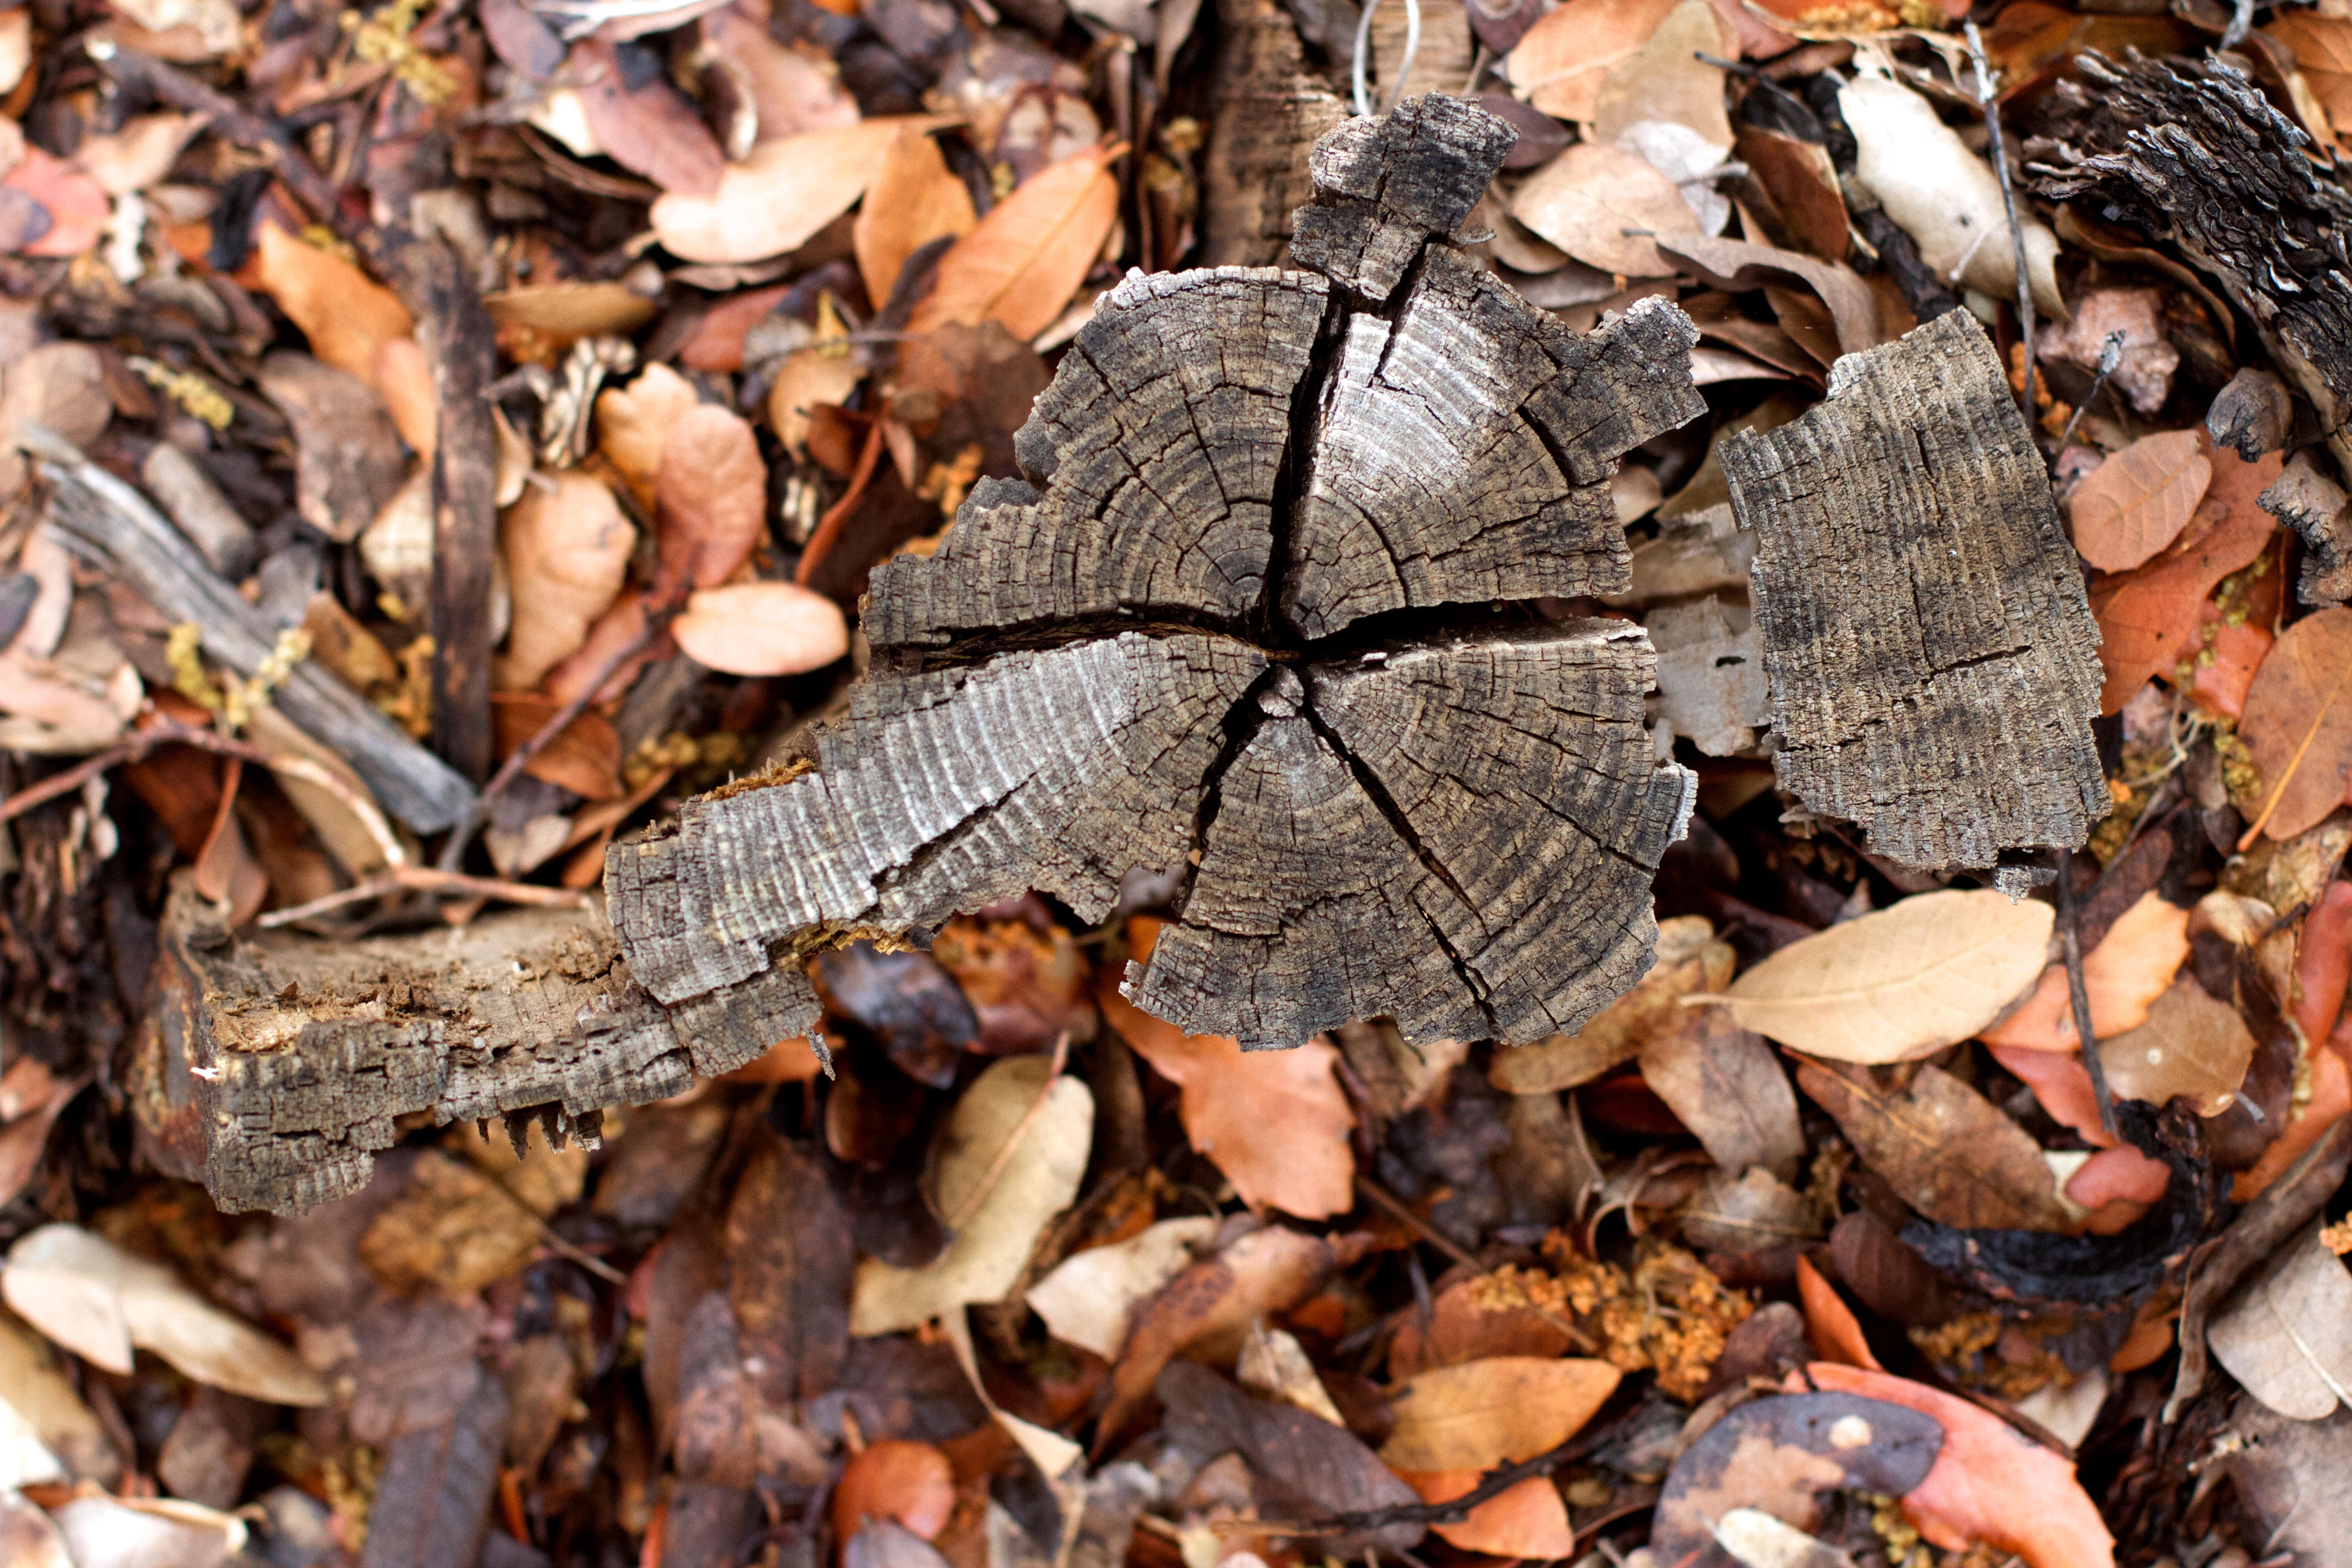
tree, wood, leaf, trunk, produce, autumn, soil, season